Pacific War

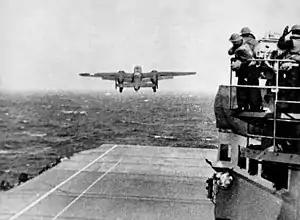
A B-25 bomber takes off from as part of the Doolittle Raid.

On 8 December 1941, Japanese bombers struck American airfields on Luzon. They caught most American planes on the ground, destroying 103 aircraft, more than half of the US air strength in the Philippines. Two days later, further air raids destroyed the Cavite Naval Yard. By 13 December, Japanese attacks had wrecked every major airfield and virtually annihilated American air power in the region. The previous month, a portion of the US Asiatic Fleet had been sent to the southern Philippines. However, with little air protection, the remaining surface vessels in the Philippines, especially the larger ships, were ordered to sail for Java or Australia, and the remaining American bombers in the area flew to Australia in mid-December. The only American forces that remained to defend the Philippines were the ground troops, a few fighter aircraft, about 30 submarines, and a few small vessels.